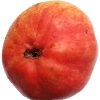
Label: Pear Red 1